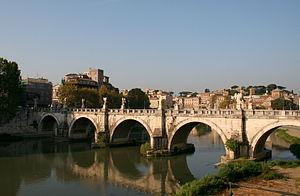
Le Pont Saint-Ange sur le Tibre à Rome, Italie. Italiano: Il Ponte Sant'Angelo su il Tevere a Roma, Italia.
Le pont Saint-Ange est un pont de Rome, qui relie les deux rives du Tibre face au château Saint-Ange. Il fut construit en 134 sous le règne de l'empereur Hadrien, qui lui donna son nom, Pons Ælius.
Cette liste des monuments de la Rome antique recense les monuments les plus importants construits à Rome ou à proximité immédiate, depuis la fondation de la ville jusqu'au début du VIIᵉ siècle.